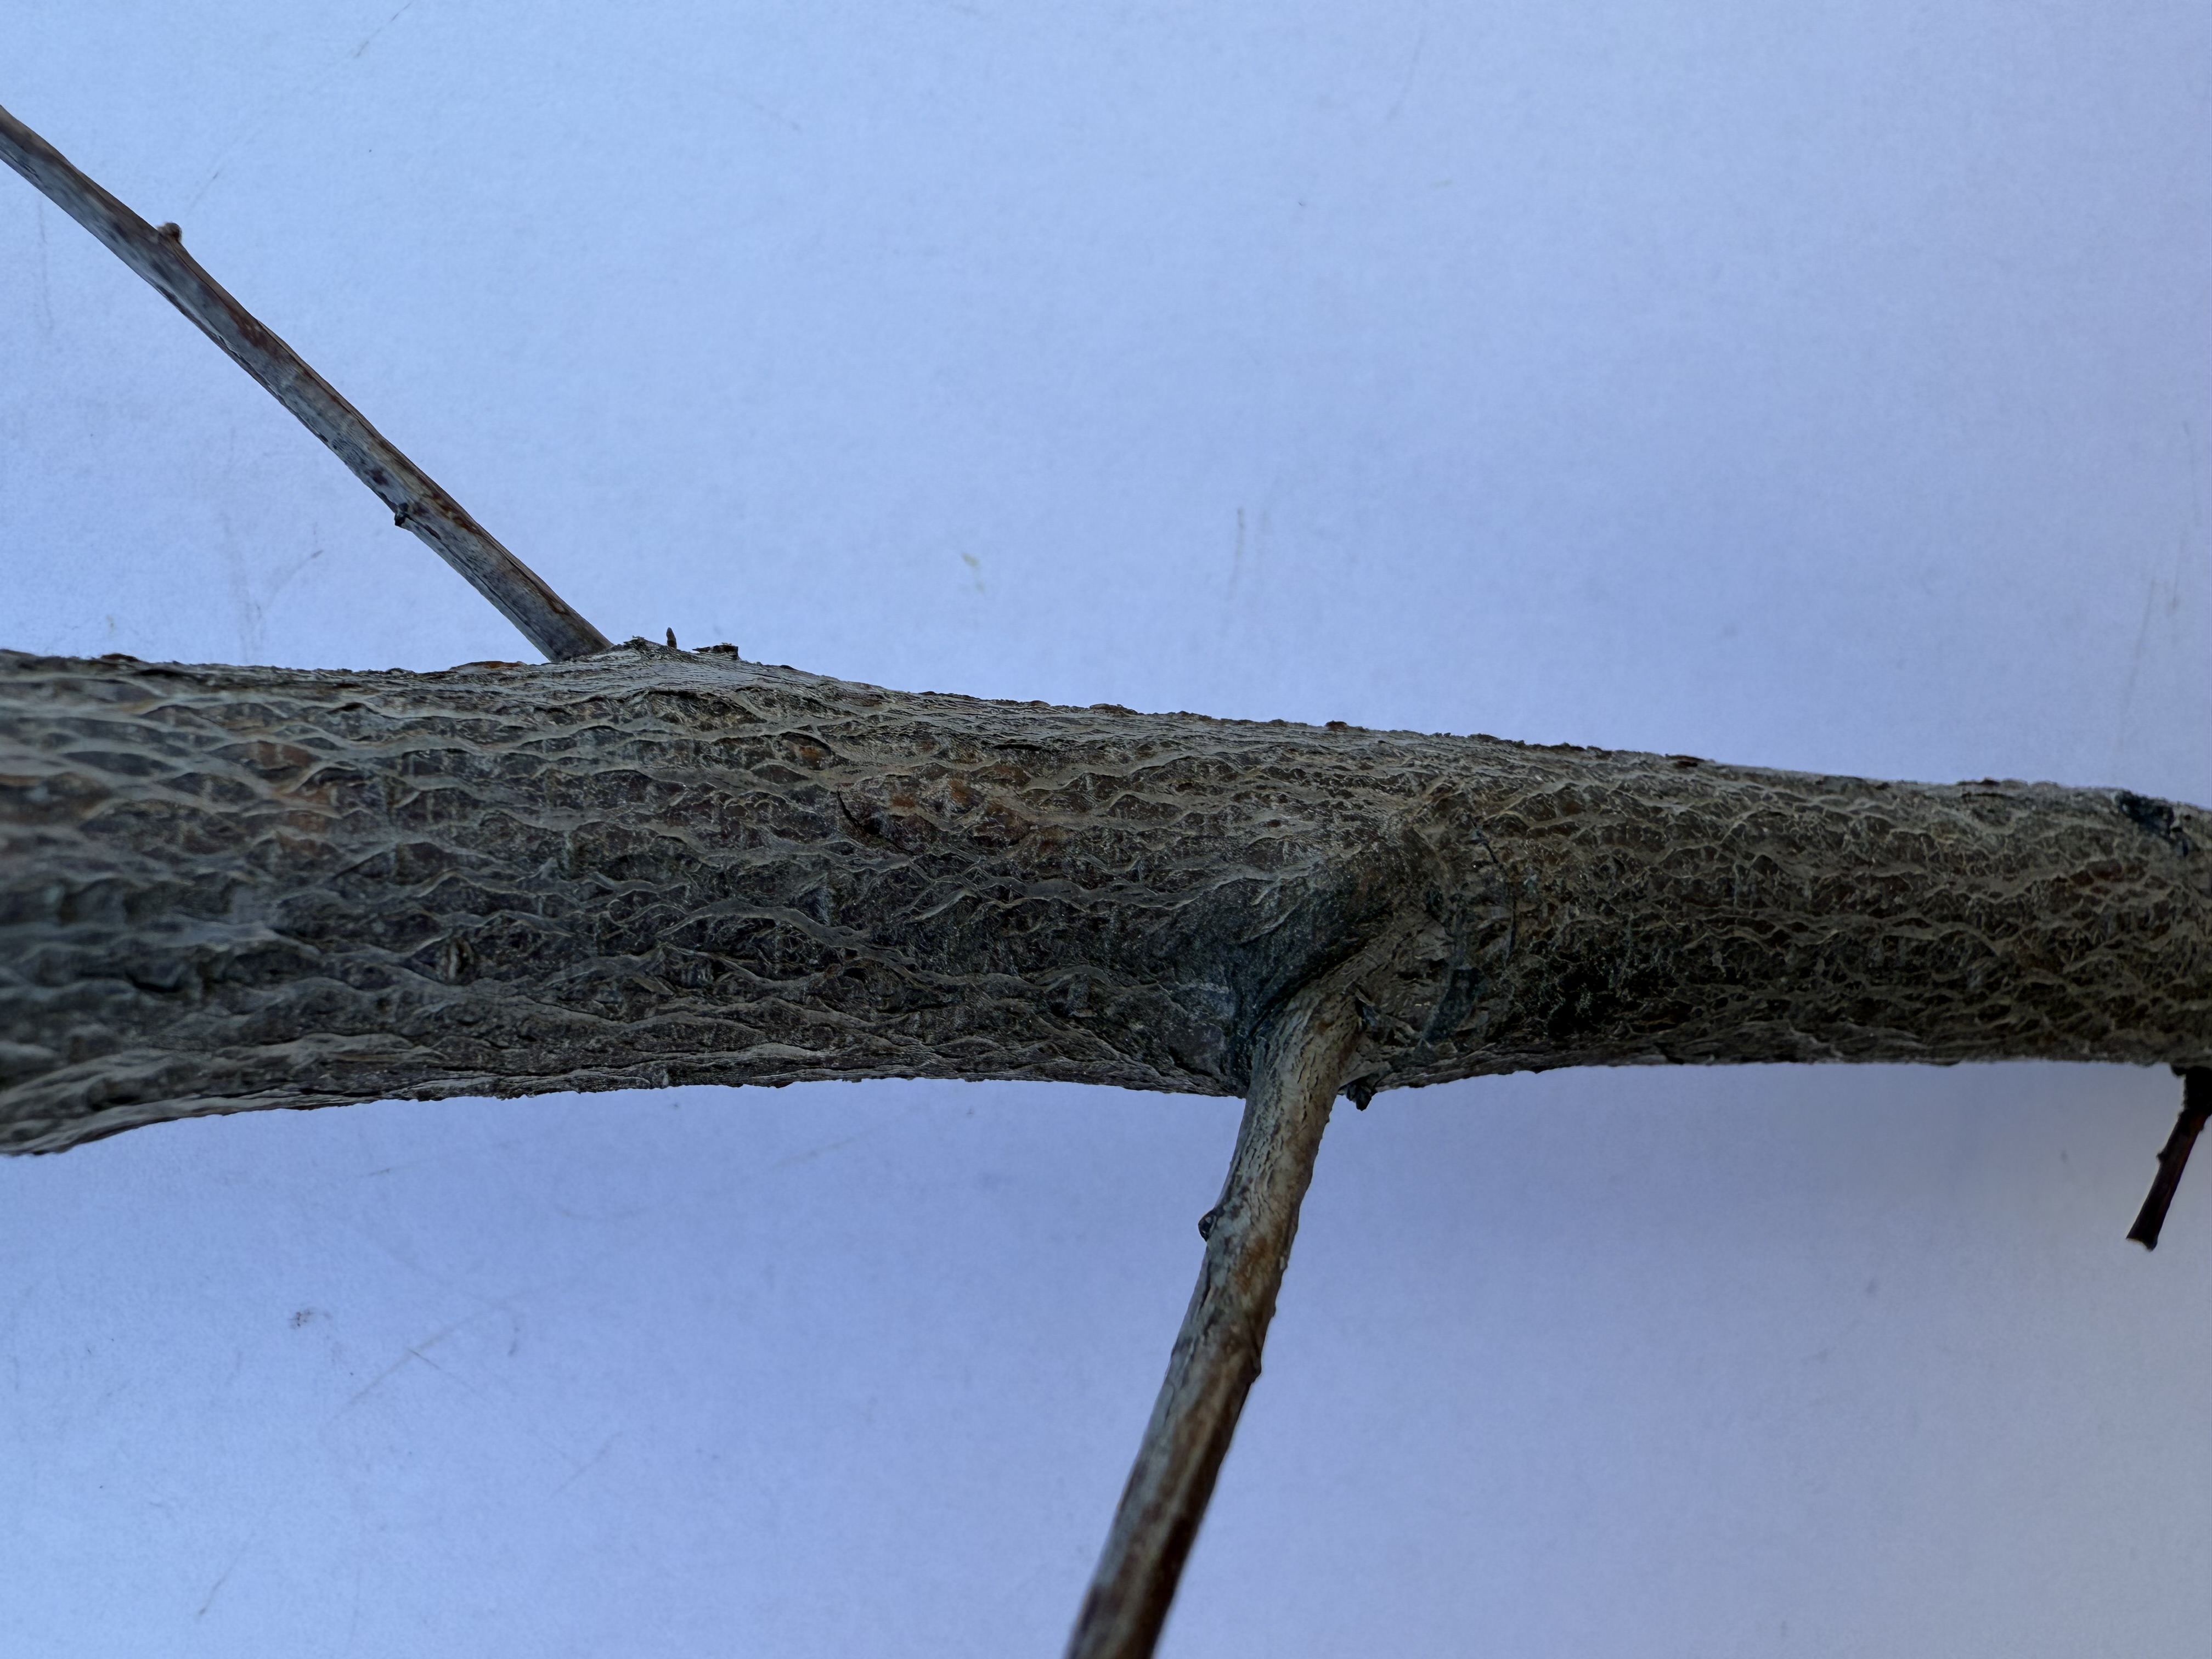
Variety: Angeleno Plum